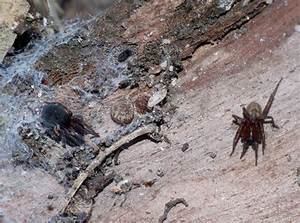
Label: ragno